Museums in Basel

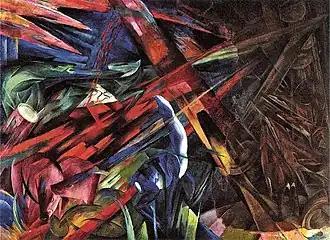
Franz Marc: "Animal Destinies", 1913. The painting was offered by the German Reich in 1939 as "degenerate art" and purchased by the city of Basel.

While the collections had clearly established their international standing, this appreciation did not become rooted in the cultural awareness of a broader range of social classes until the end of the 19th century. The historic culture of remembrance that was growing in importance and impact at the time was strongly linked with the medieval collection and the many Late Medieval and Renaissance works of the Upper Rhine in the Kunstmuseum. In the years since, Basel has also cultivated its claim of possessing the oldest municipal art collection in continuous existence through its acquisition of the Amerbach Cabinet. On the occasion of two major public celebrations in 1892 (500th anniversary of Greater Basel's acquisition of Lesser Basel) and 1901 (Basel's 400th anniversary as part of the Swiss Confederation), Basel presented the civically minded portion of the population (and hence the base of support for the museums) with a series of identity-shaping historical and patriotic gestures that borrowed from the store of images from the past available in the museums.